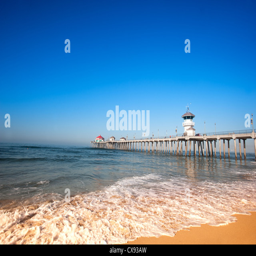
tourist attraction during early morning shows the tides changing with rushing surf moving up the shoreline